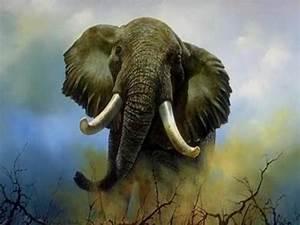
elephant